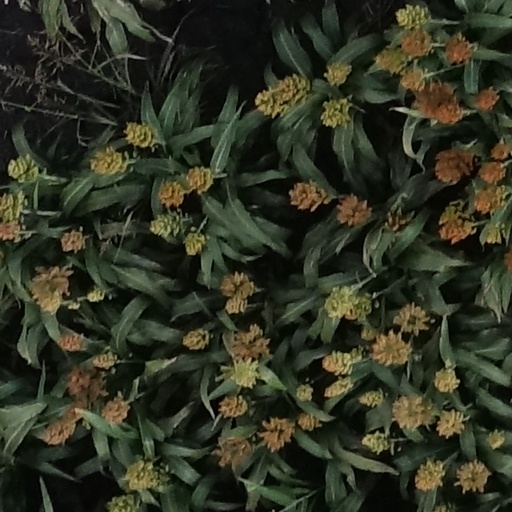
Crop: sorghum